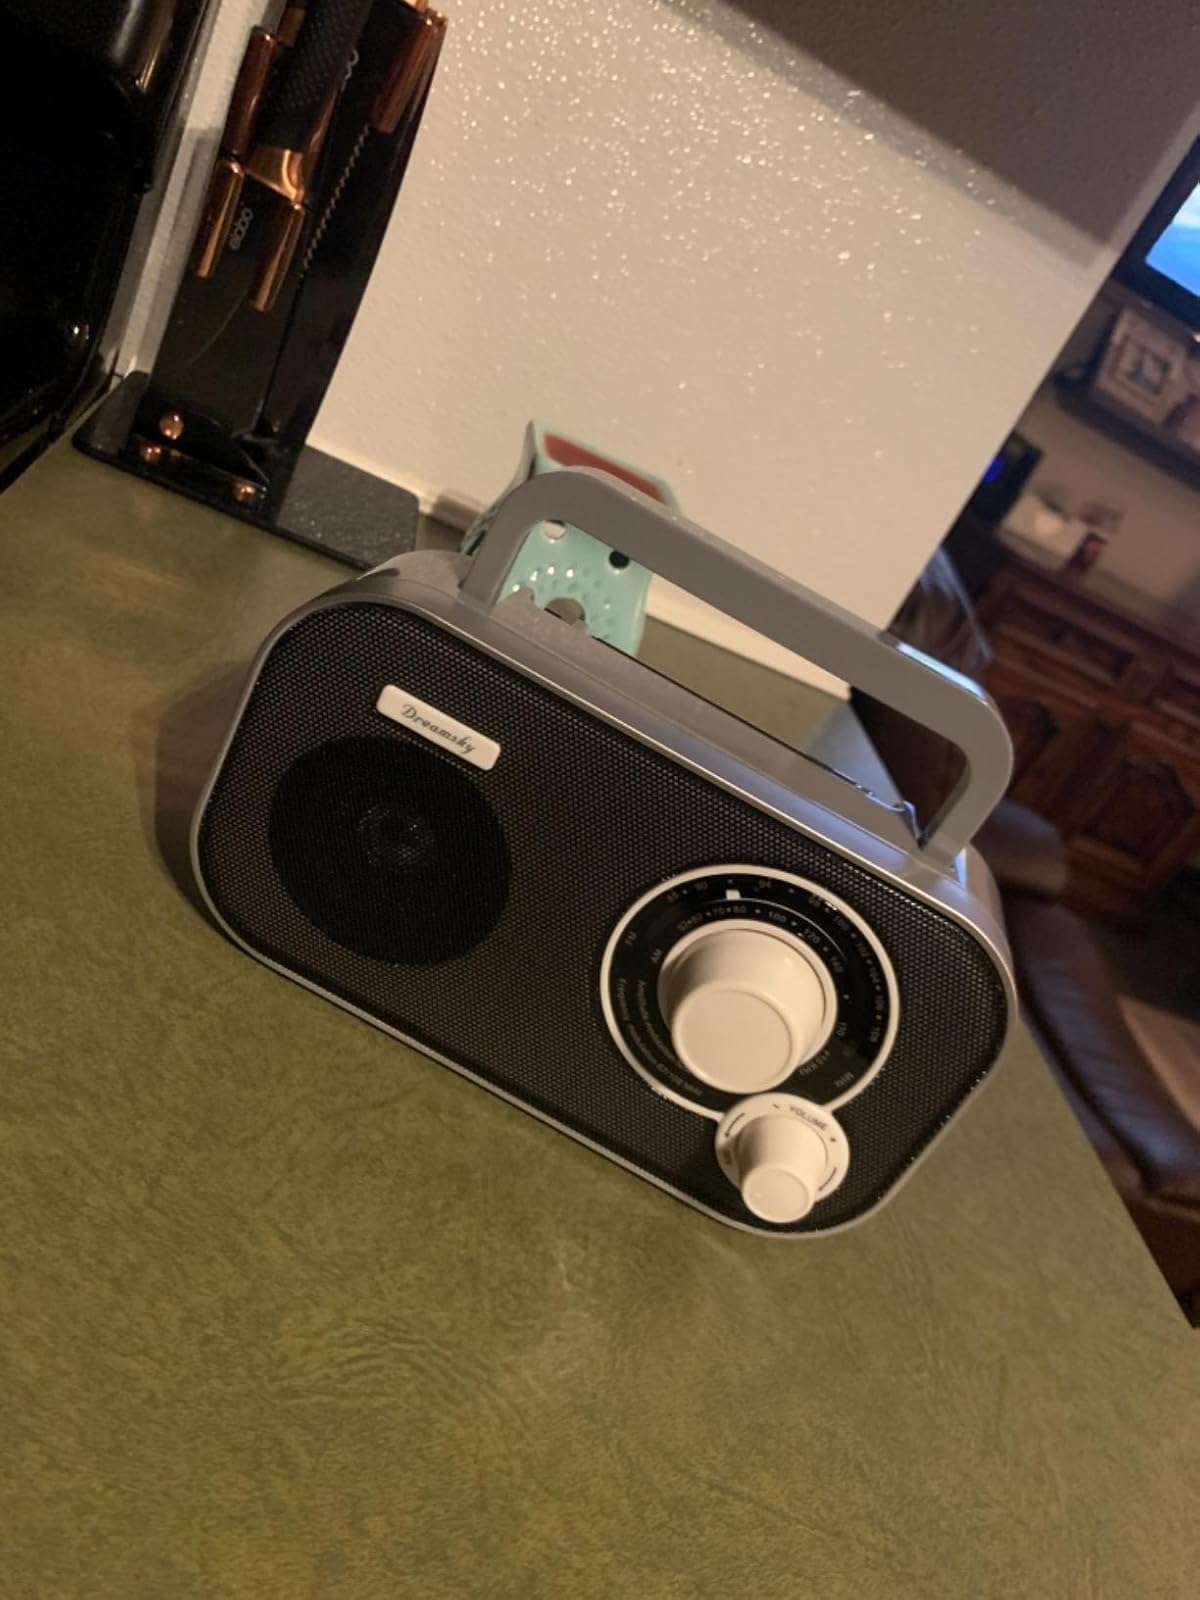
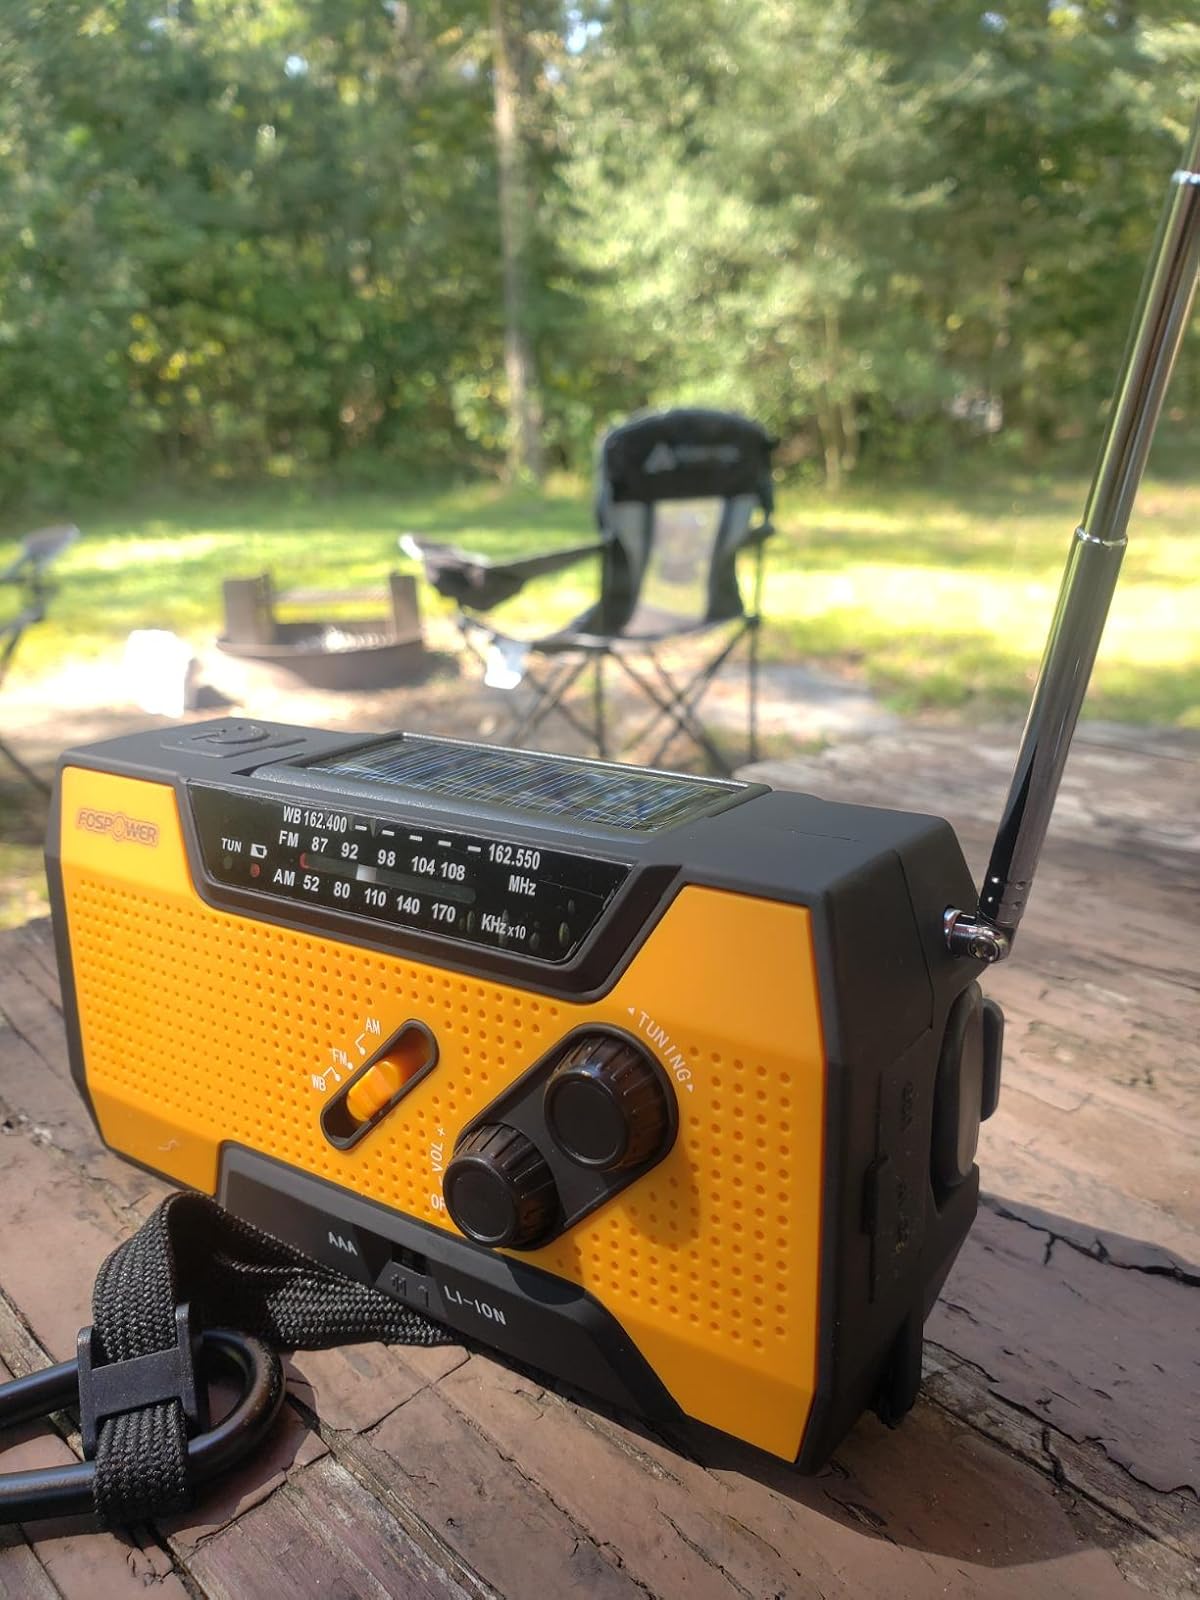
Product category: radio
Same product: no